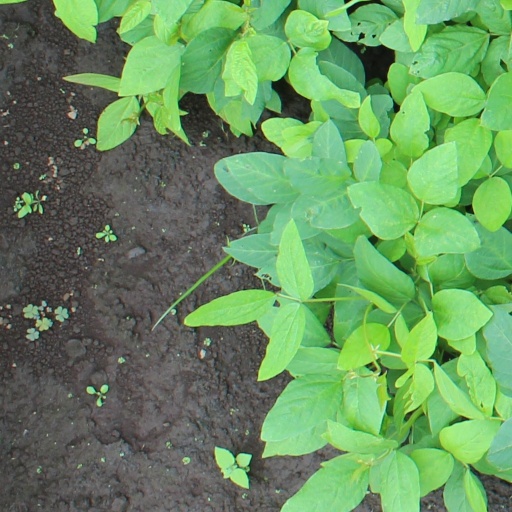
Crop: soybean